Kaletnik, Podlaskie Voivodeship

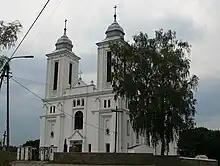
Holy Spirit church

The village was part of the Grand Duchy of Lithuania since it was founded. In the 18th century, Polish King Stanisław August Poniatowski established a Catholic parish in Kaletnik, and a wooden church located nearby was moved to the village.